Seth Richards Commercial Block

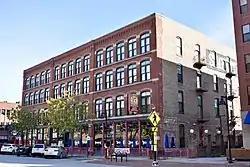

The Seth Richards Commercial Block, also known as the Lederer-Strauss Building, is a historic building located in downtown Des Moines, Iowa, United States. Its construction represents the transition of Court Avenue from a retail center to the city's wholesale district.